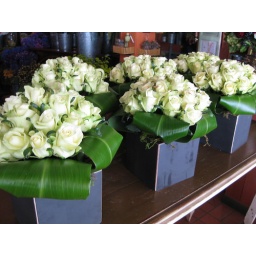
Jade roses in a black ceramic box.